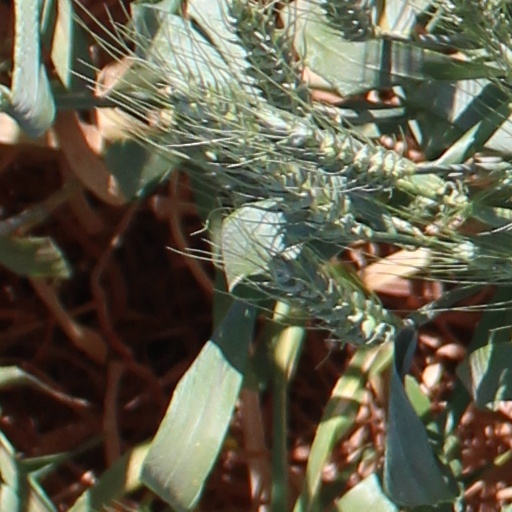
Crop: wheat